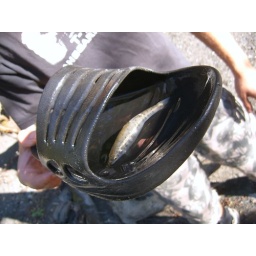
Later on somebody stole Ilkka's fishing equipement when we were sleeping in car in Sochi. No SHAME!